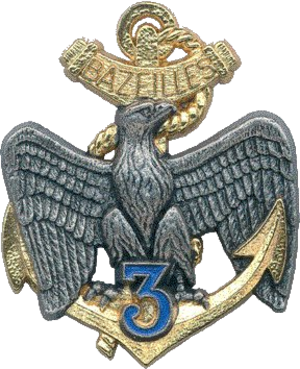
Insigne du 3eme RIMa sous fond transparent
Le 3ᵉ régiment d'infanterie de marine est une unité de l'armée de terre des forces françaises. C'est l'un des régiments les plus anciens des troupes de marine. Ce régiment fait partie des « Quatre Grands » également appelés « Quatre Vieux » de l'infanterie de marine qui tenaient autrefois garnison dans chacun des quatre ports militaires français, prêts à embarquer : le « Grand Un » à Cherbourg, le « Grand Deux » à Brest, le « Grand Trois » à Rochefort et le « Grand Quatre » à Toulon. Le « Grand Trois » a participé activement aux expéditions lointaines du XIXᵉ siècle en Afrique, en Amérique, en Océanie et en Orient. Surnommé aussi « 3ᵉ de marine », il a fait partie de la « Division Bleue » qui s'illustra à la bataille de Bazeilles les 31 août et 1ᵉʳ septembre 1870. Le sous-lieutenant Joseph Gallieni fut blessé dans ses rangs lors de ces combats.